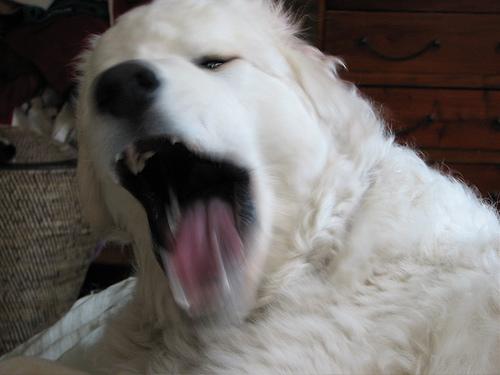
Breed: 223-n000067-kuvasz